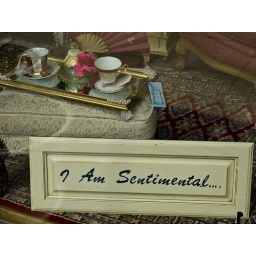
sign found in a shop window